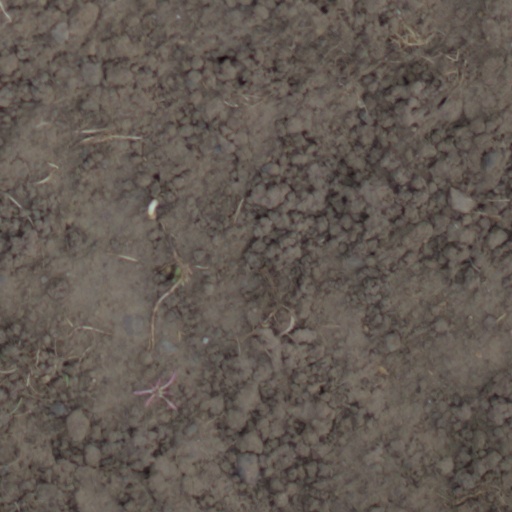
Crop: wheat